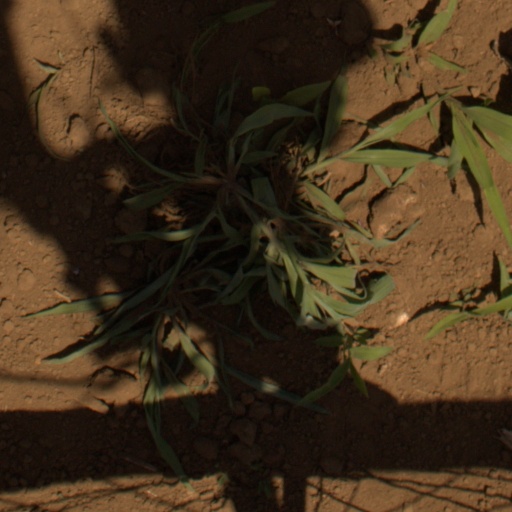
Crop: Jerusalem artichoke